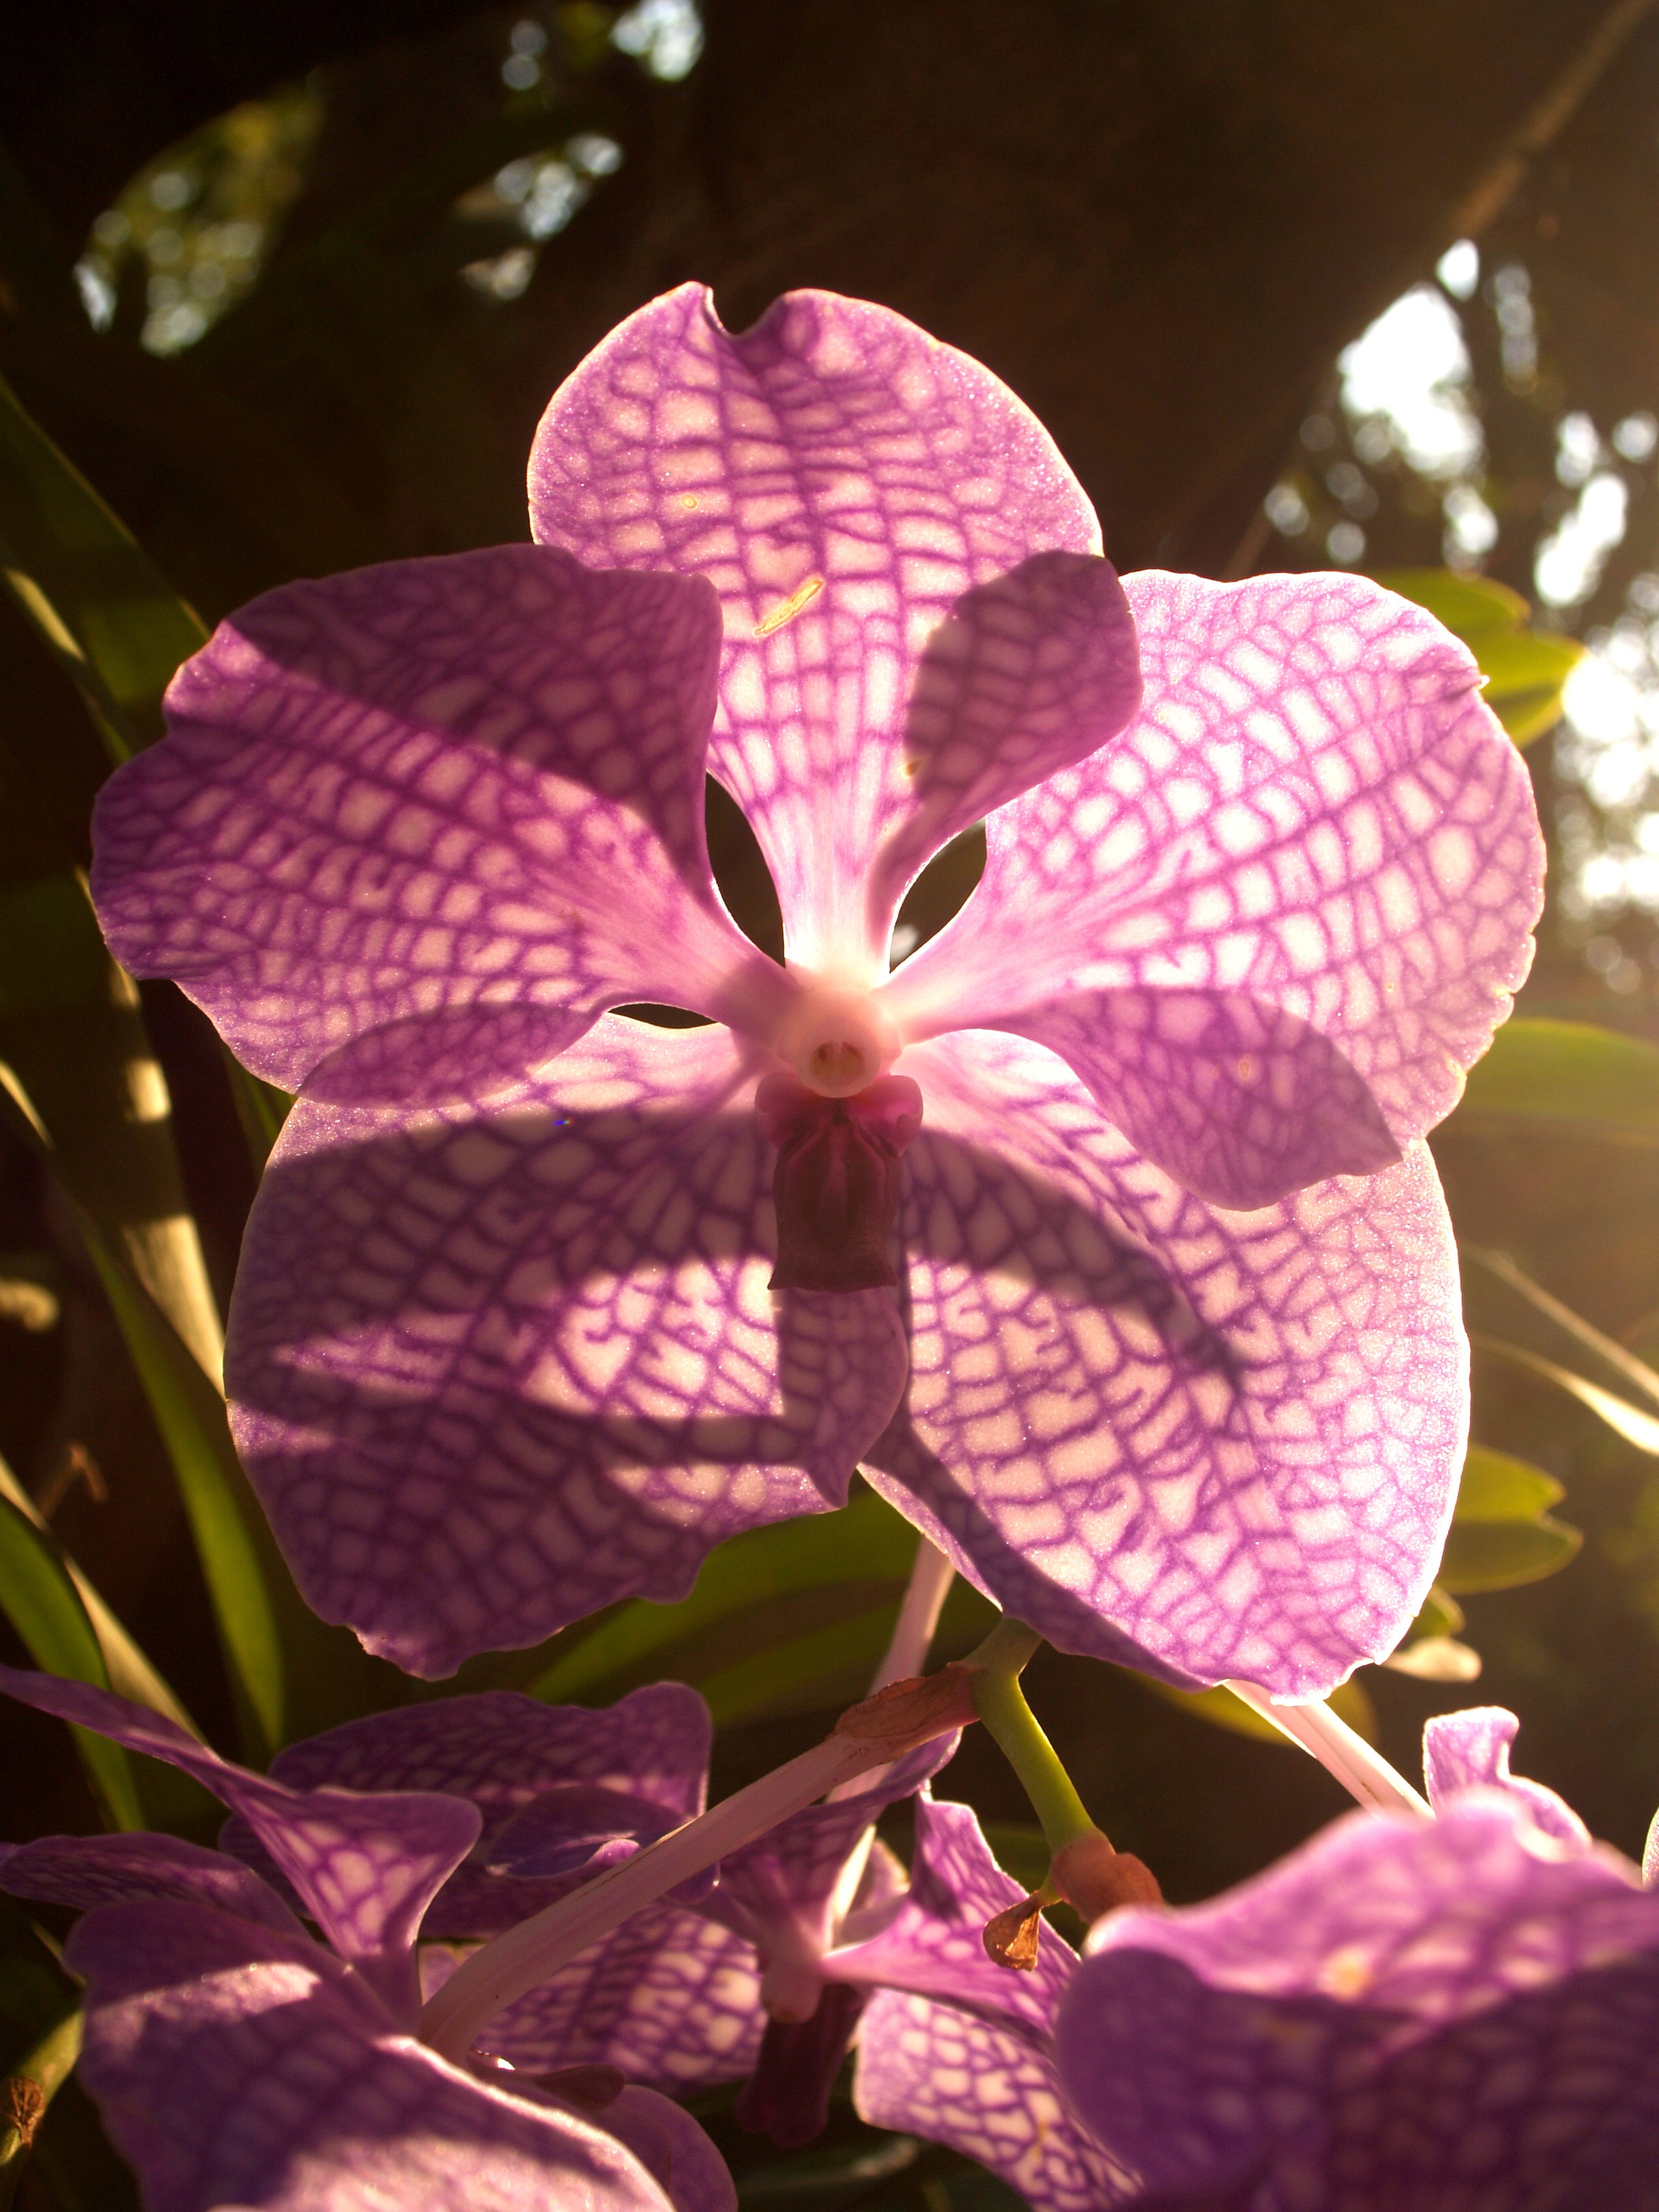
nature, branch, blossom, growth, plant, flower, purple, petal, bloom, summer, daisy, foliage, bouquet, decoration, spring, tropical, lush, color, natural, clean, botany, pink, flora, botanical, orchid, luxury, ornate, decorative, violet, blowing, bright, head, beautiful, conservation, event, exotic, bud, oriental, elegance, individual, carpel, macro photography, flowering plant, phalanxes, land plant, moth orchid